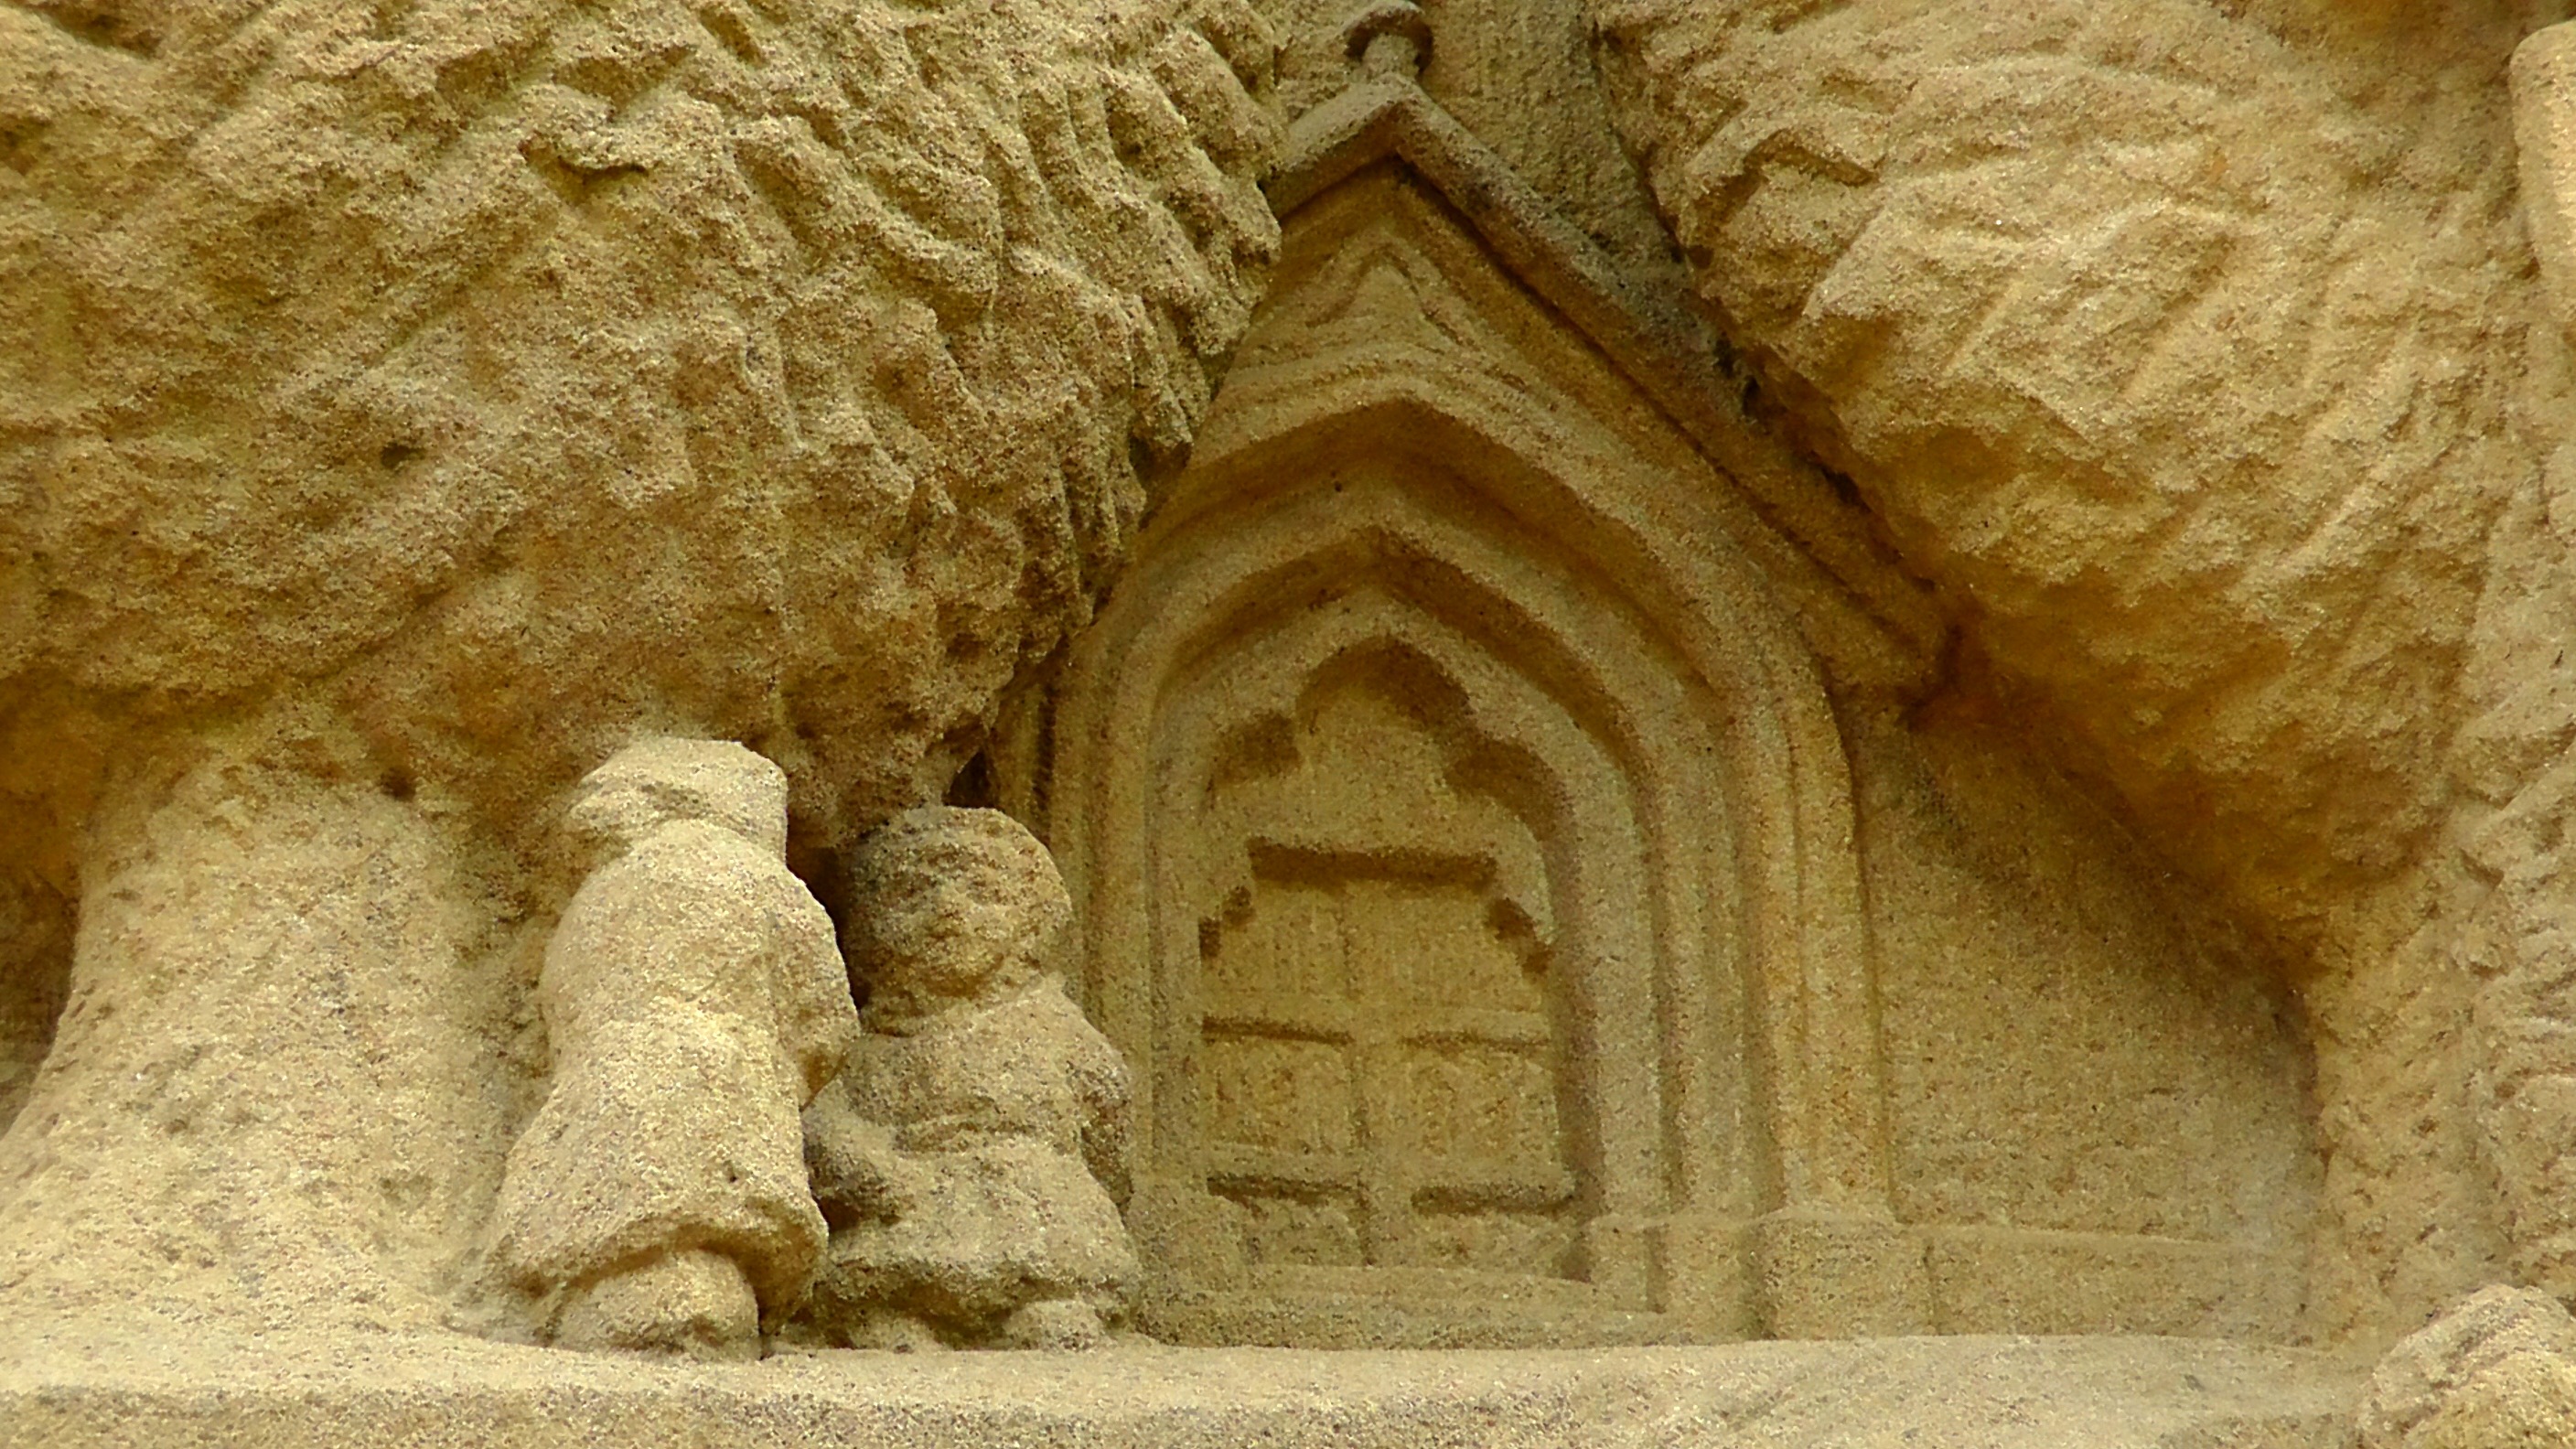
rock, woman, building, stone, formation, small, together, place of worship, artwork, face, sculpture, figure, temple, monastery, history, carving, figures, togetherness, for two, wadi, crypt, sculptor, stone figure, steinmetz, arts crafts, archaeological site, stone carving, stone figures, ancient history